Amr ibn Hisham

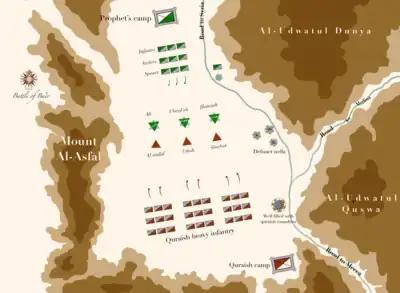
Map of the Muslims and Mushrikun's camps at the Battle of Badr

Mu'ādh ibn 'Amr ibn al-Jamūḥ said, "I heard the people saying when Abu Jahl was in a sort of thicket, 'Abu' jahal cannot be got at'. When I heard that I made it my business, and made for him. When I got within striking distance I fell upon him and fetched him a blow which sent his foot and half his shank flying. I can only liken it to a date-stone flying from the pestle when it is beaten. His son ‘Ikrima struck me on the shoulder and severed my arm and it hung by the skin from my side, and the battle compelled me to leave him. I fought the whole of the day dragging my arm behind me and when it became painful to me I put my foot on it and standing on it I tore it off." He lived after that into the reign of 'Uthmān.